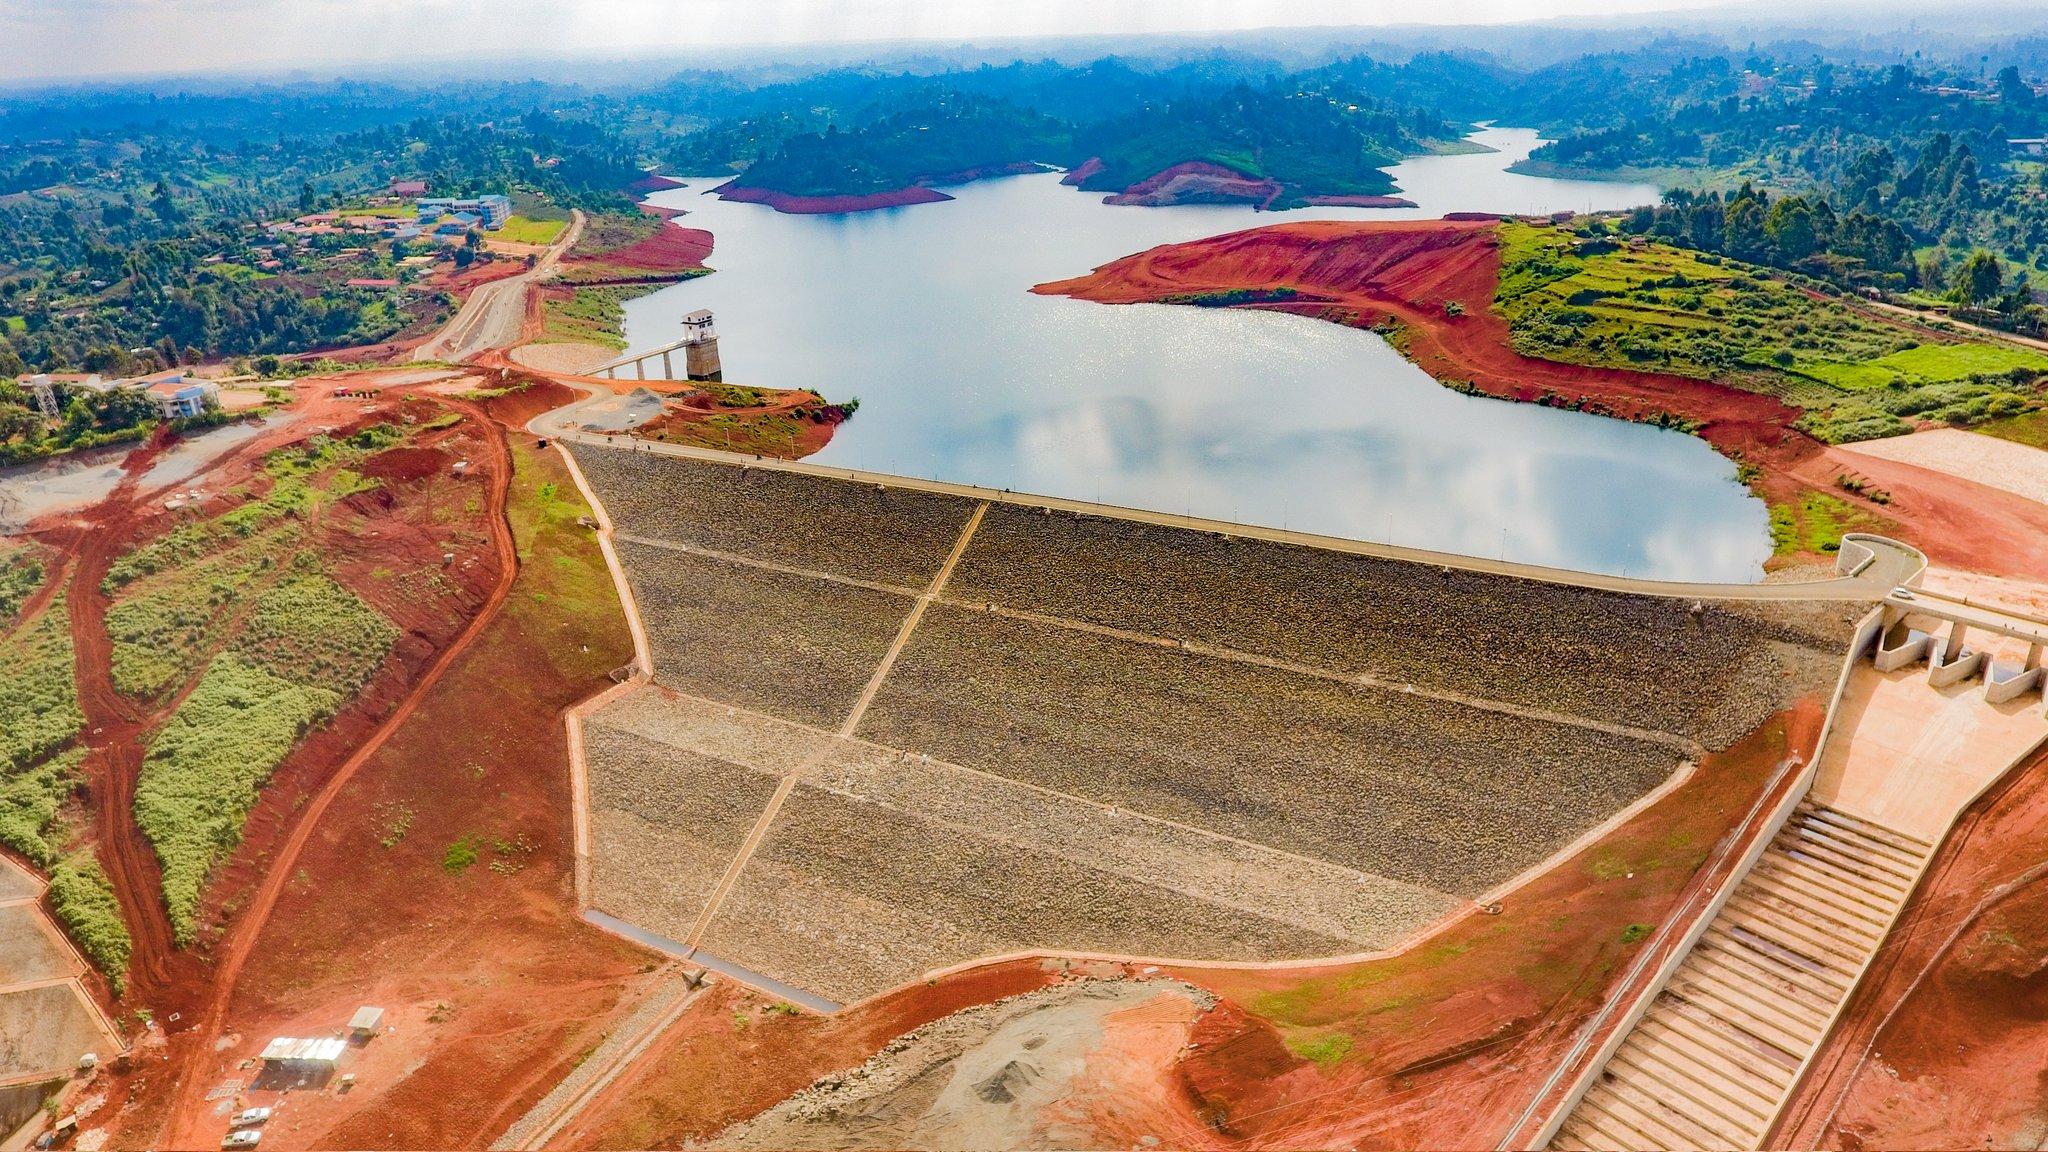
Eneo kubwa la wazi, lililotengenezwa kwa ustadi lenye chanzo cha maji mfano wa bwawa au mto utiririshao maji, uliozungukwa na uoto wa asili kama vile; nyasi fupi, vichaka na miti iliyotawanyika na kutengeneza mandhari kwa ajili ya makazi ya watu.